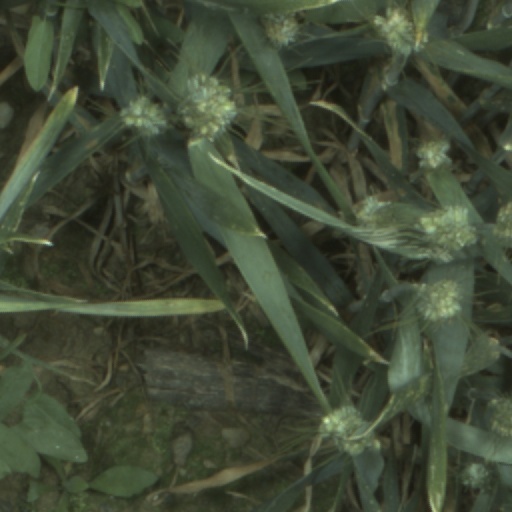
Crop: wheat